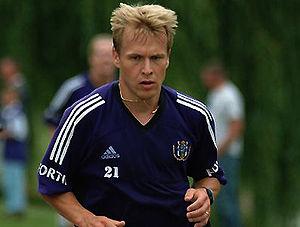
Le Royal Sporting Club d'Anderlecht, abrégé en RSC Anderlecht, est un club de football belge fondé en 1908 et basé à Anderlecht, qui est une commune de la région de Bruxelles-Capitale.
L’histoire de l'Olympique lyonnais en compétitions européennes commence à la fin des années 1950. Le club se qualifie régulièrement pour les différentes compétitions existantes à l'échelle continentale, sauf durant la difficile décennie des années 1980. Mais ce n'est qu'à la fin des années 1990 que l'OL parvient à se qualifier chaque année en coupe d'Europe, pour une série de 23 saisons consécutives. En comptant la saison 2019-2020, l'OL a au total participé durant 35 saisons à des compétitions européennes.
La saison 2003-2004 de l'Olympique lyonnais est la cinquante-quatrième de l'histoire du club.